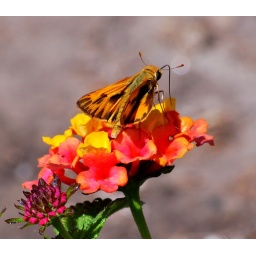
Southern Skipperling butterfly on Lantana camera plant in our front yard.